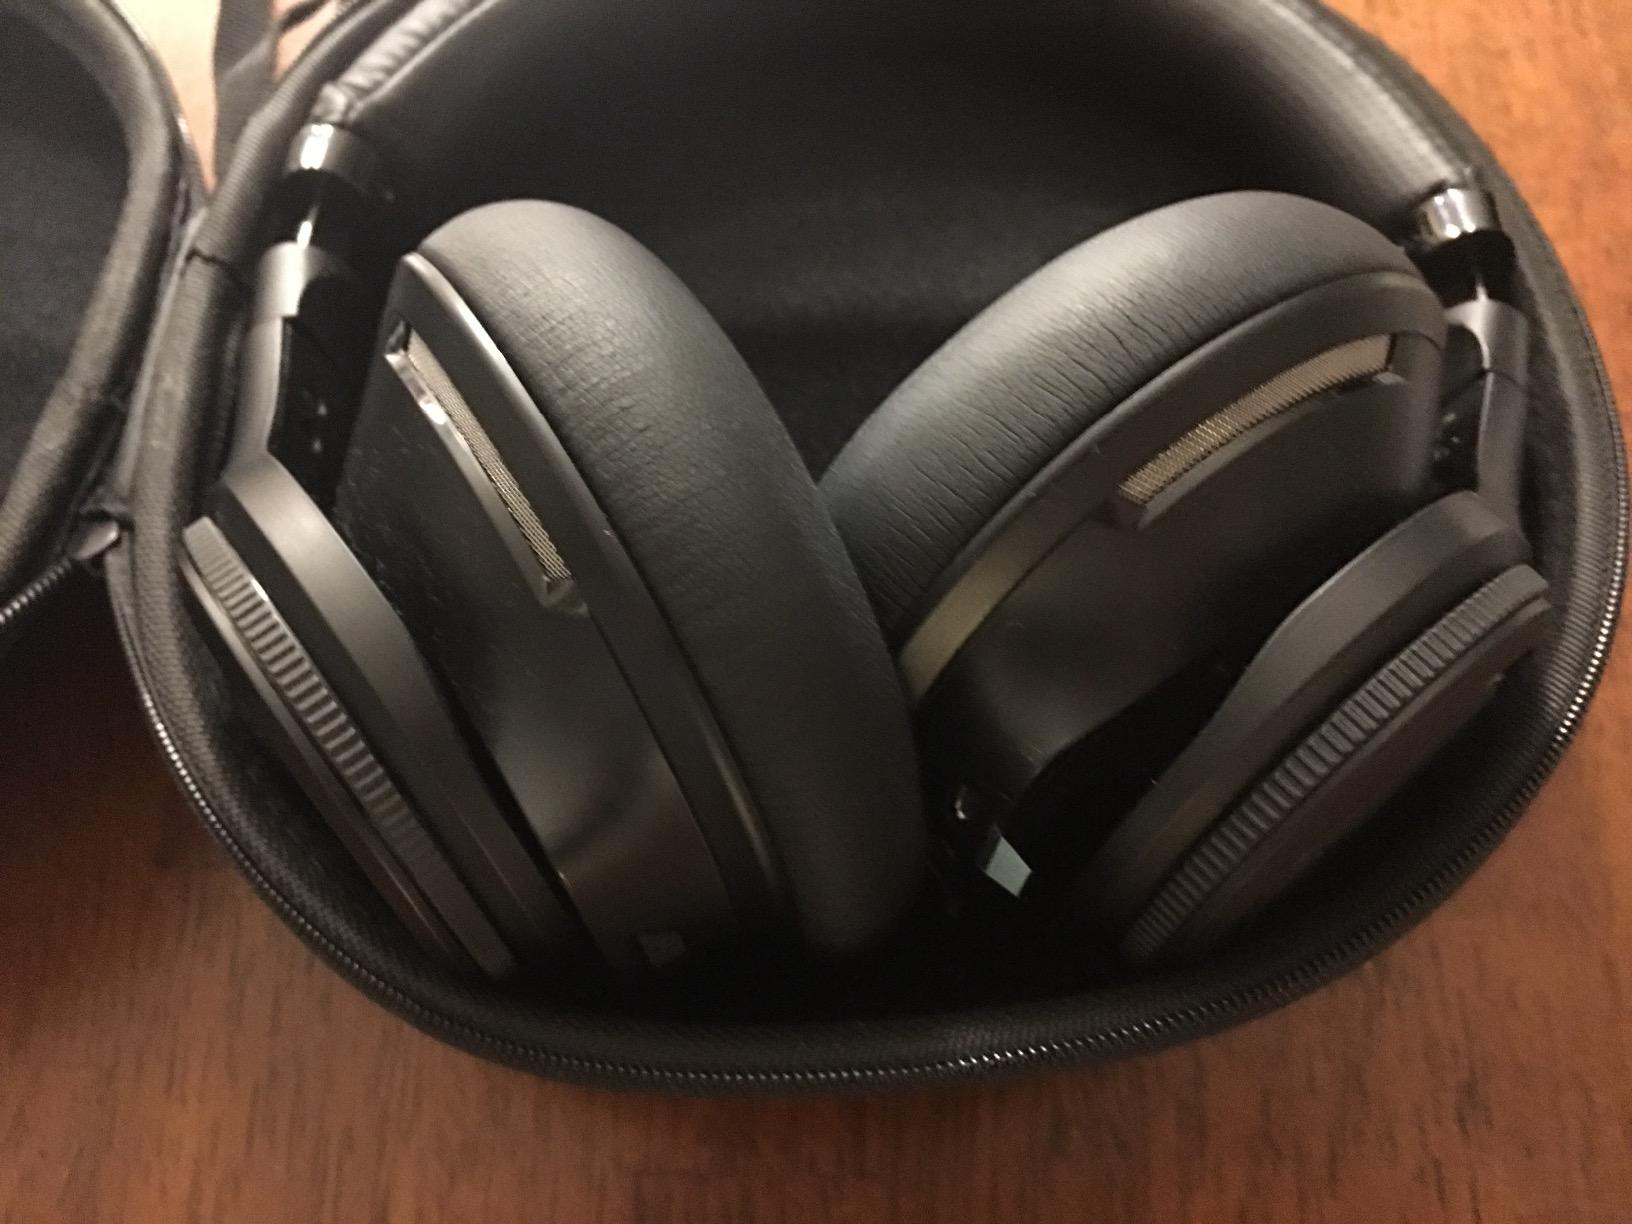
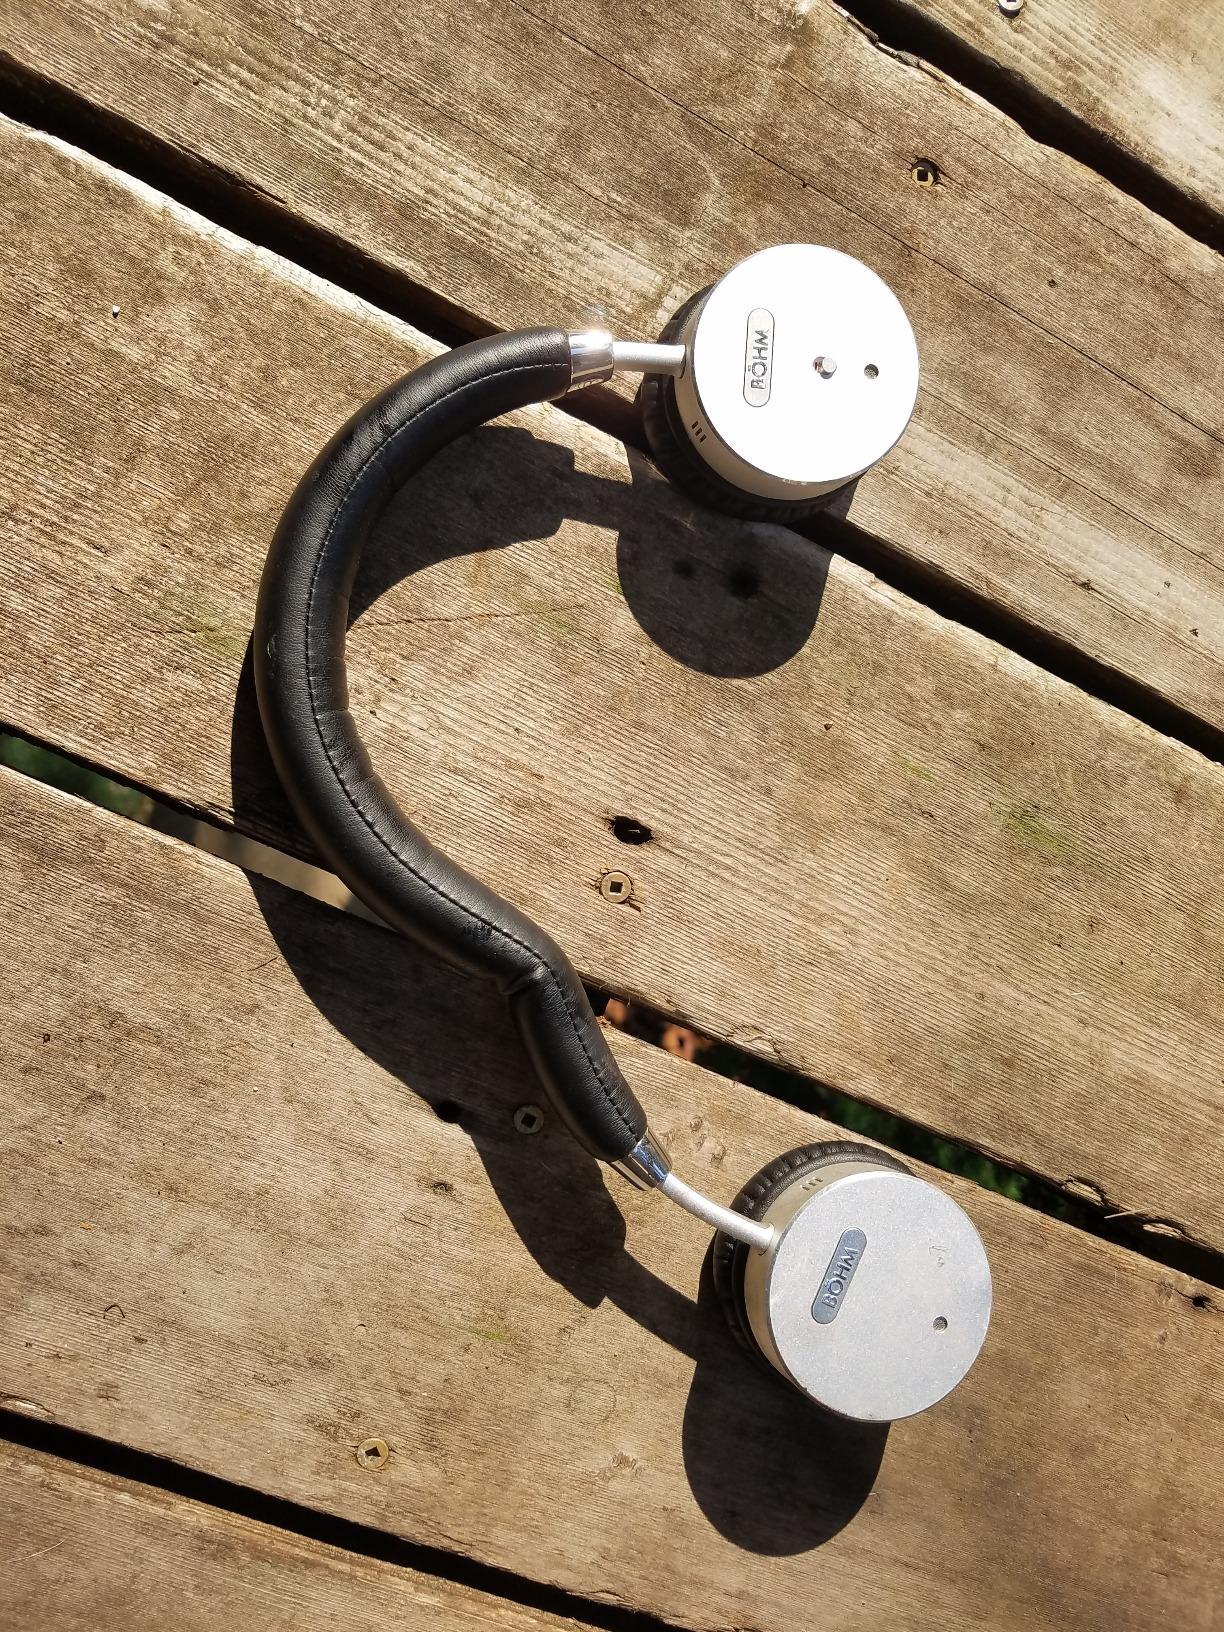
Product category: headphones
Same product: no